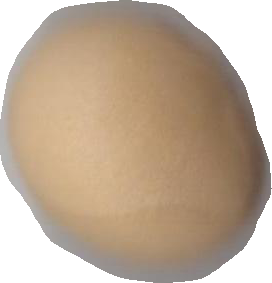
Variety: Grobogan